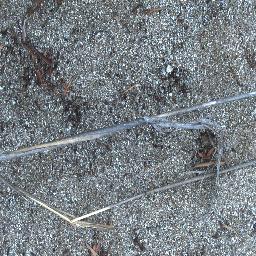
Label: negative